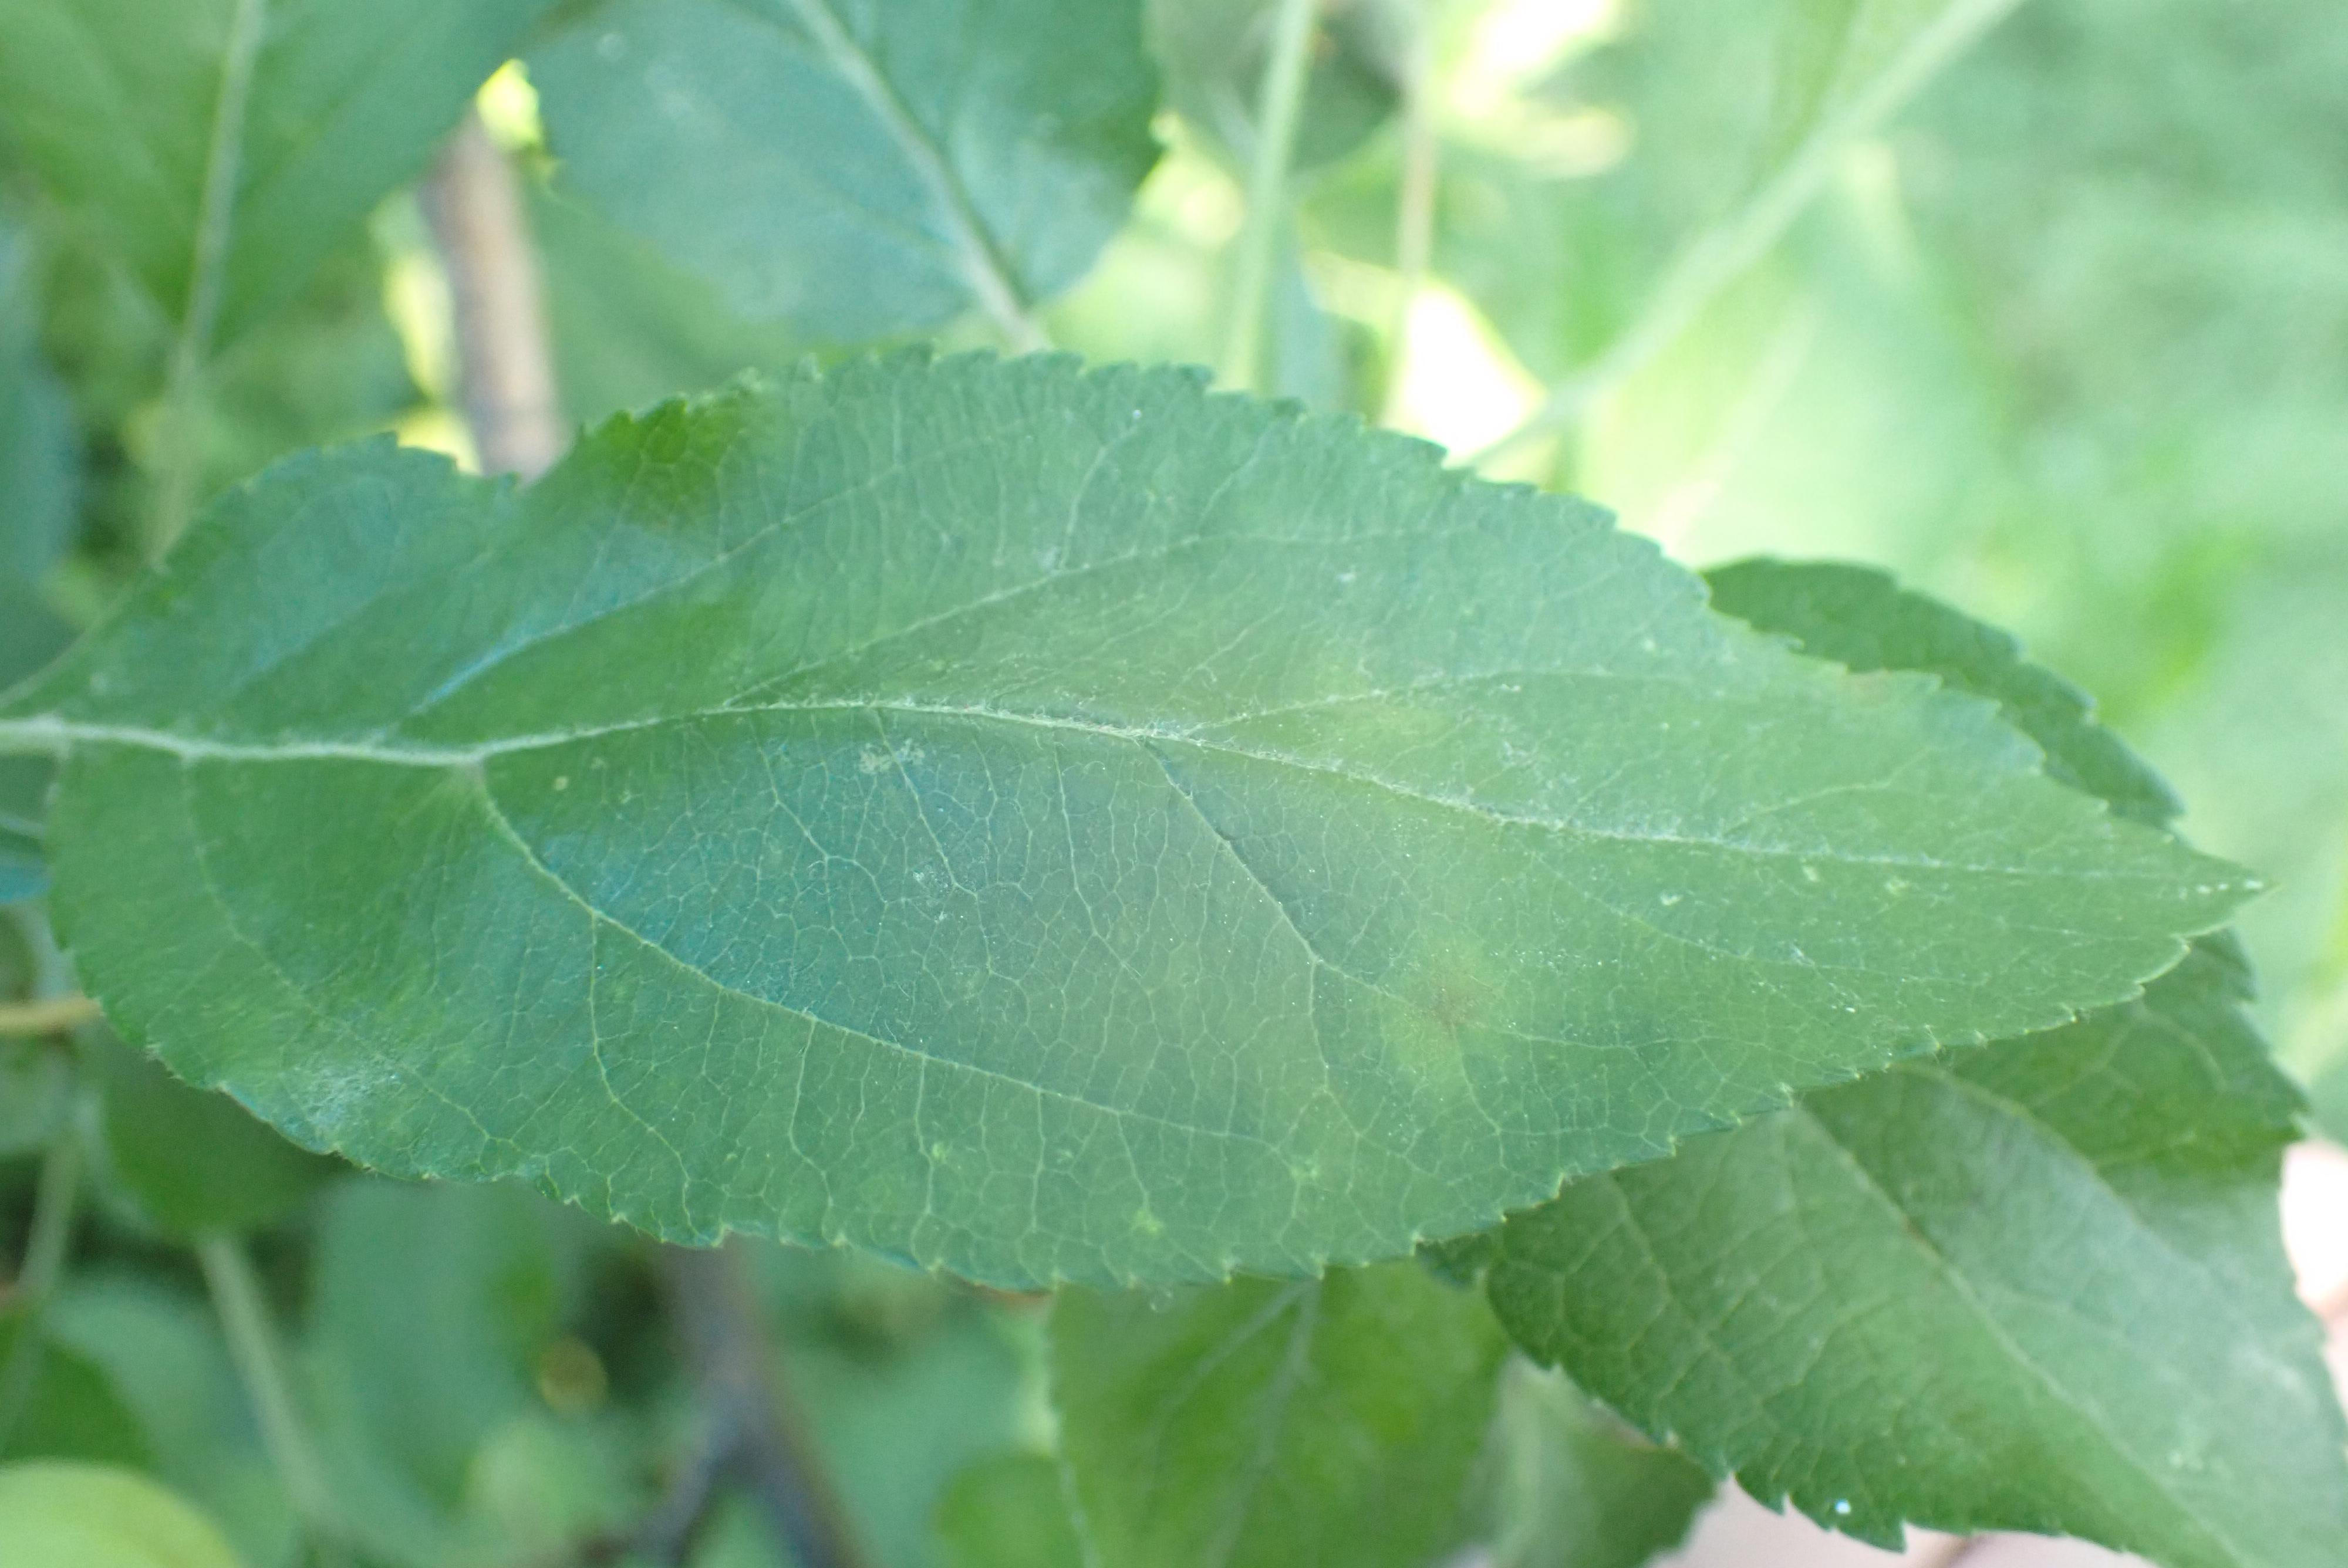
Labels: scab